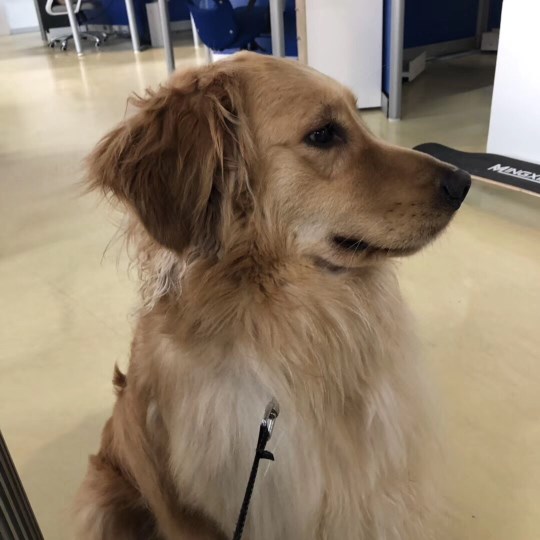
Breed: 5355-n000126-golden_retriever